First French Empire

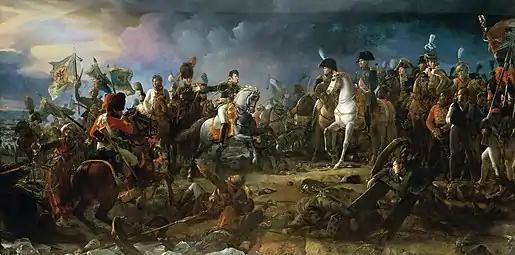
"The Battle of Austerlitz, 2nd December 1805", by François Gérard

In the War of the Third Coalition, Napoleon swept away the remnants of the old Holy Roman Empire and created in southern Germany the vassal states of Bavaria, Baden, Württemberg, Hesse-Darmstadt, and Saxony, which were reorganised into the Confederation of the Rhine. The Treaty of Pressburg, signed on 26 December 1805, extracted extensive territorial concessions from Austria, on top of a large financial indemnity. Napoleon's creation of the Kingdom of Italy, the occupation of Ancona, and his annexation of Venetia and its former Adriatic territories marked a new stage in the French Empire's progress.